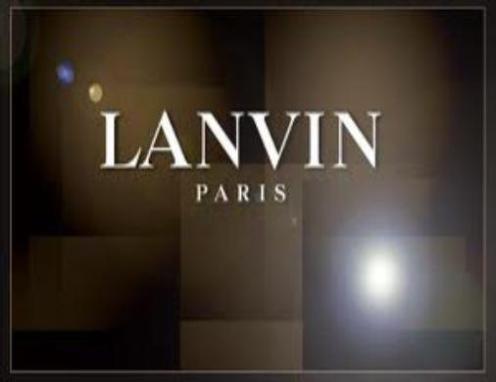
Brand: lanvin
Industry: Necessities